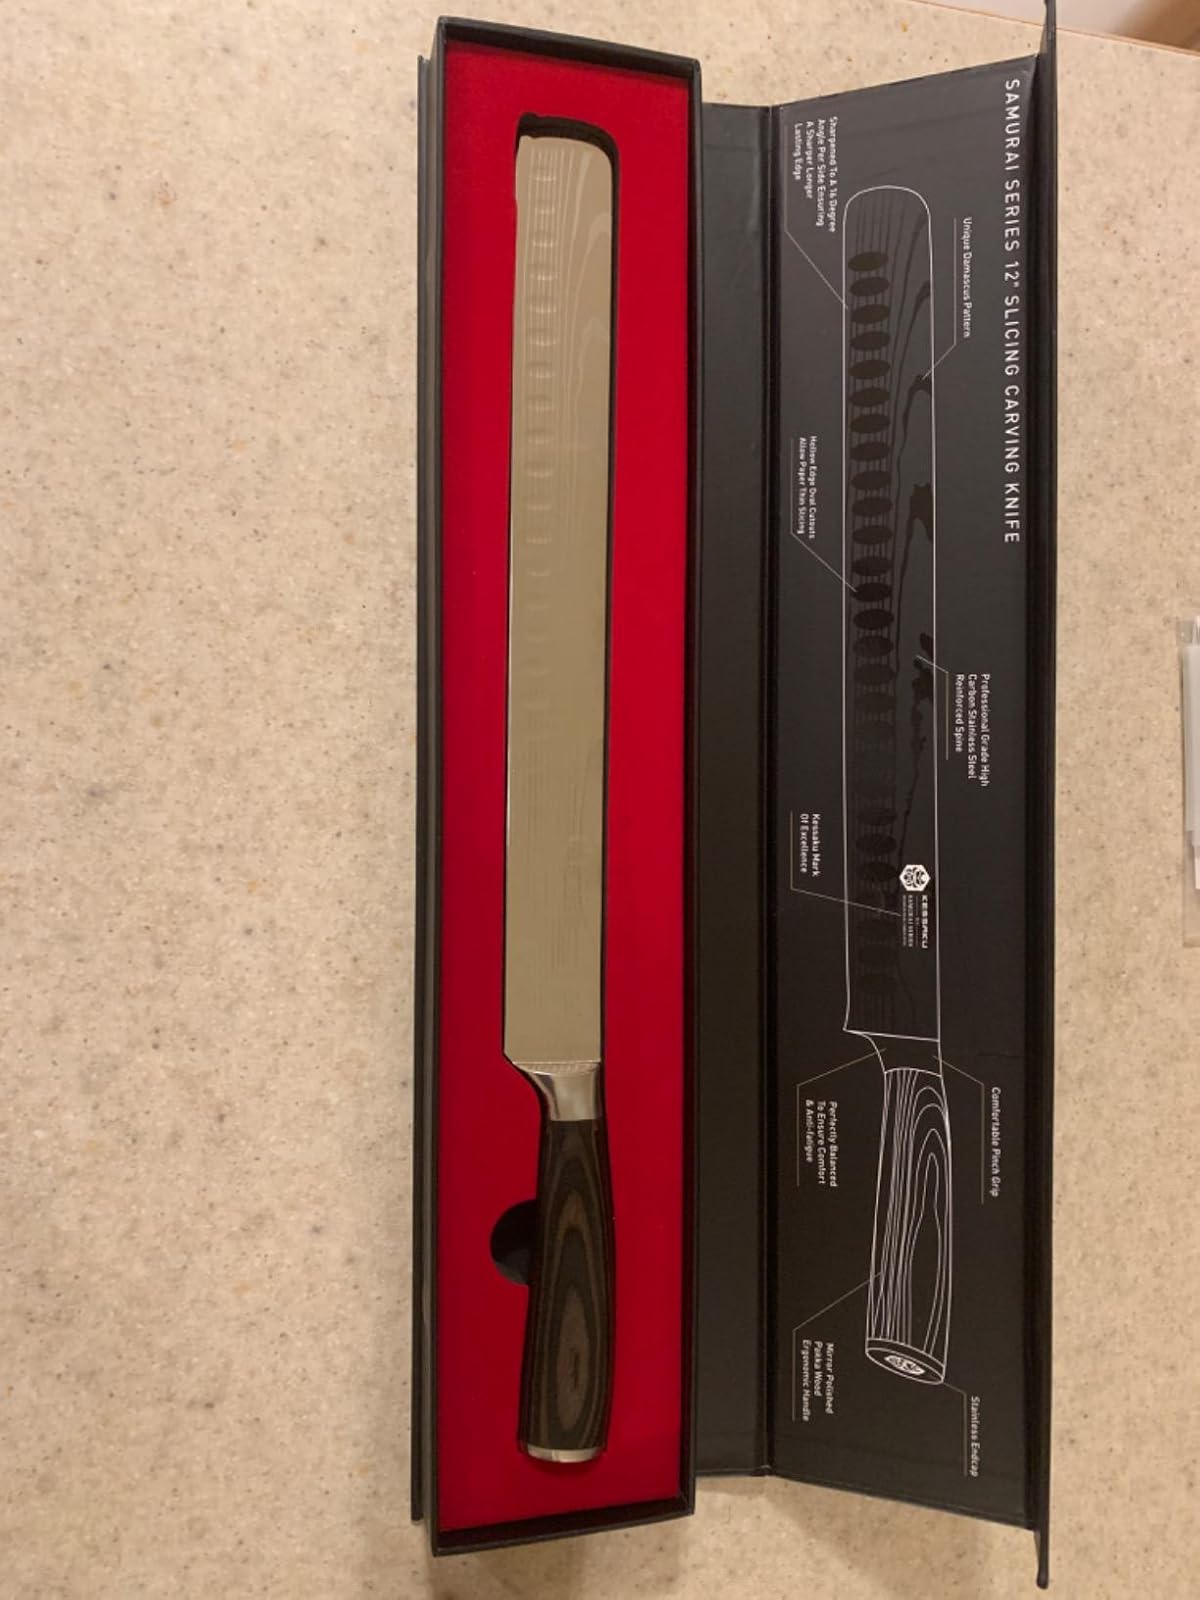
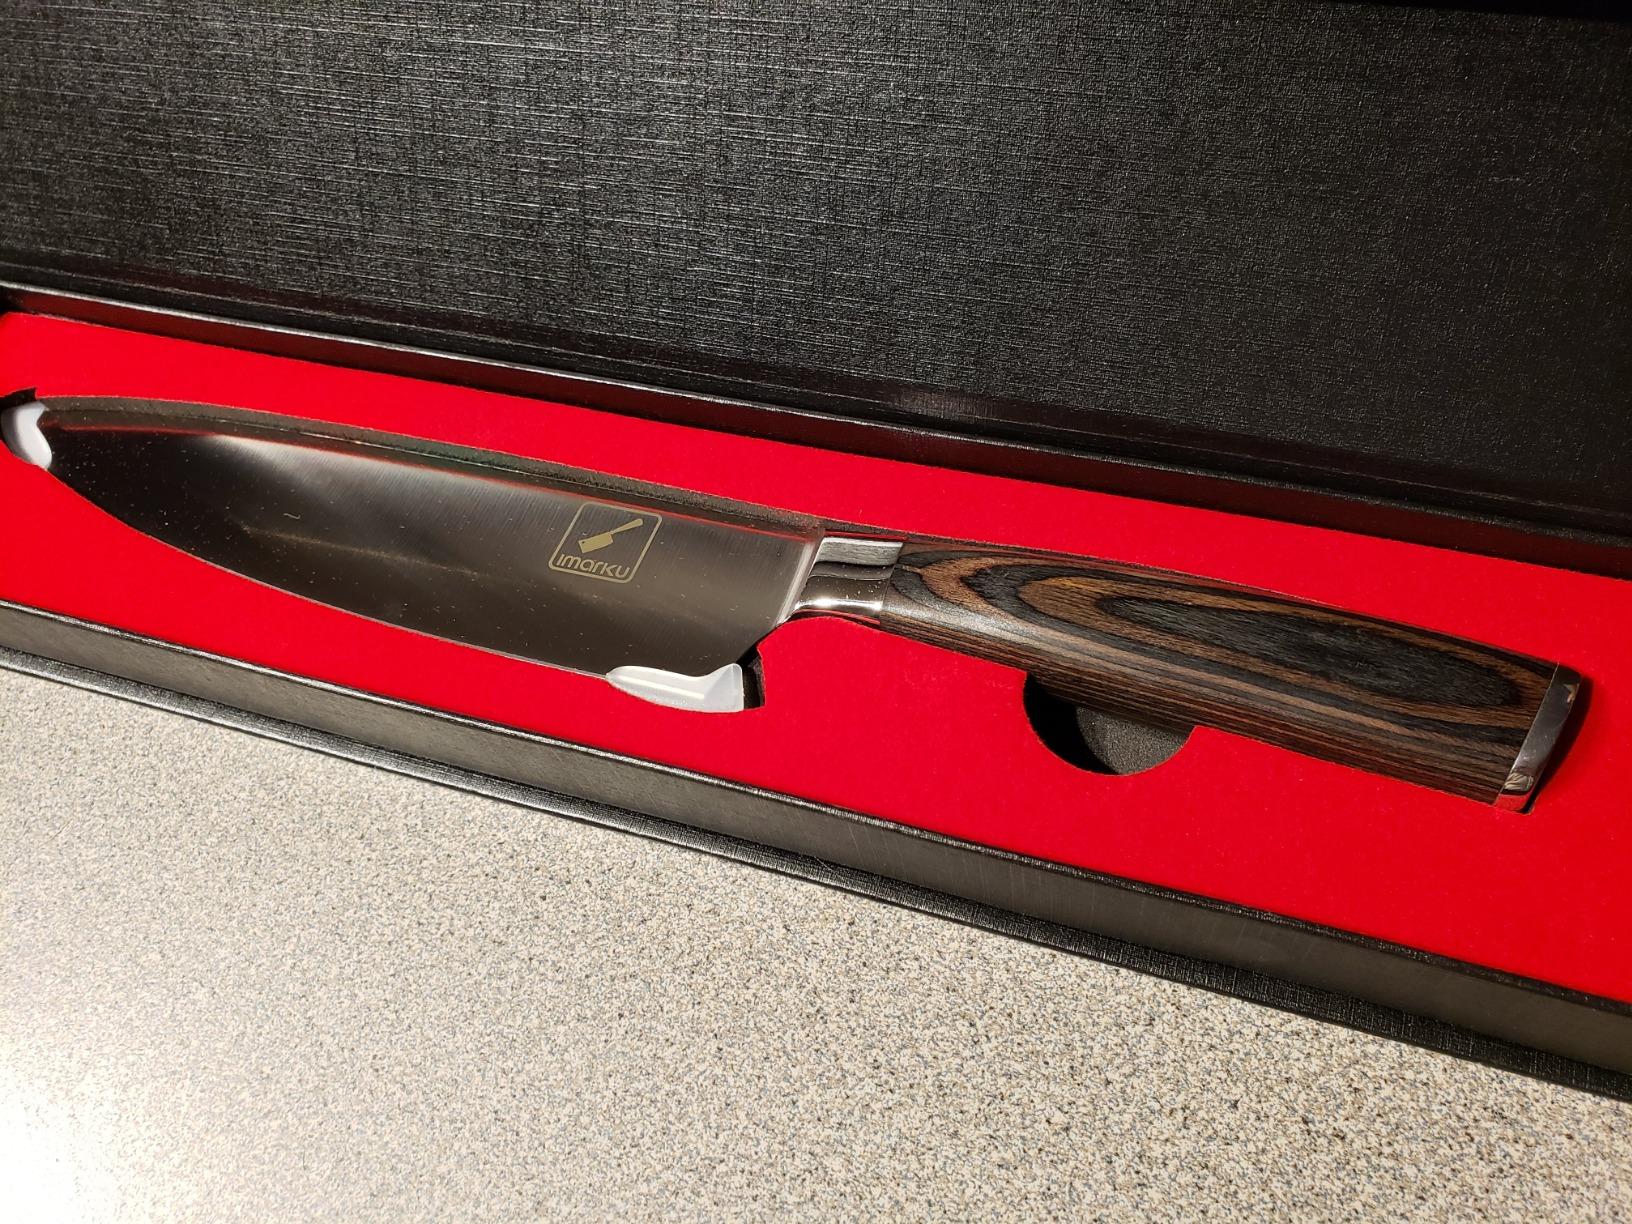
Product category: items_knife
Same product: no